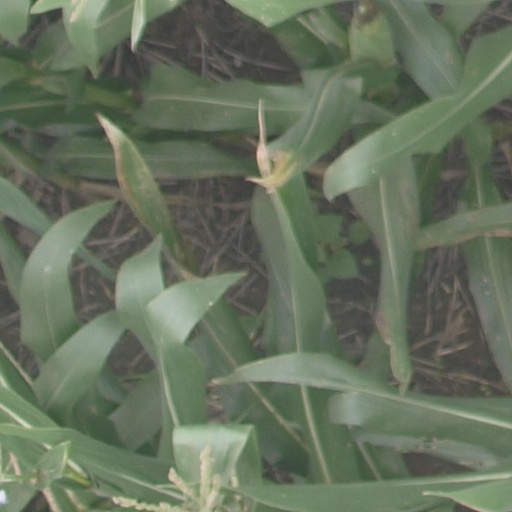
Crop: maize; corn